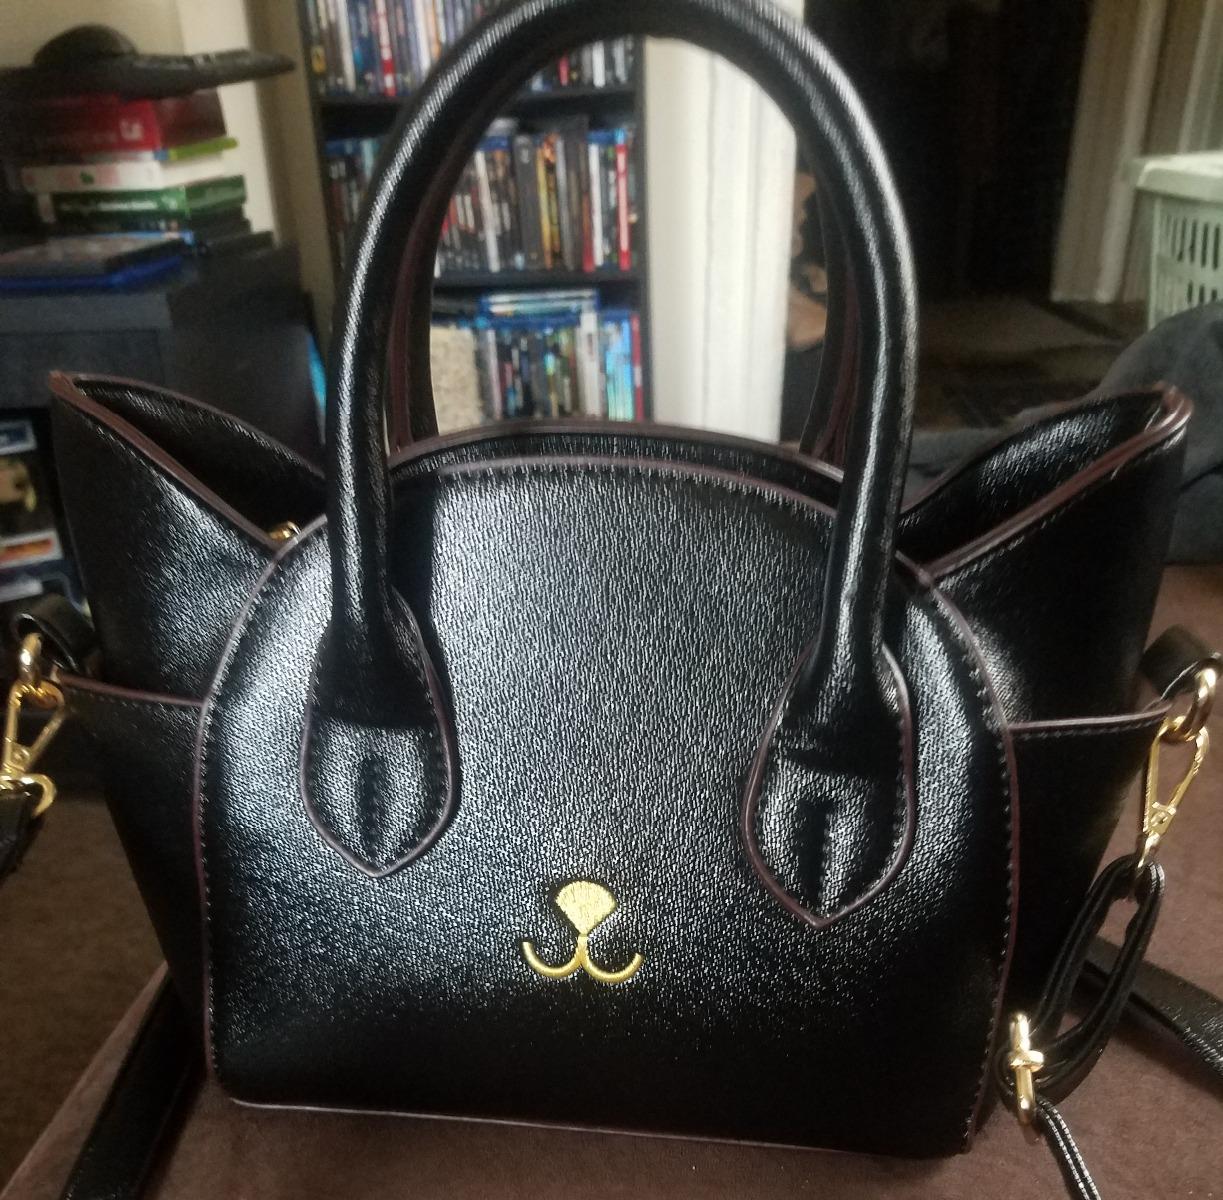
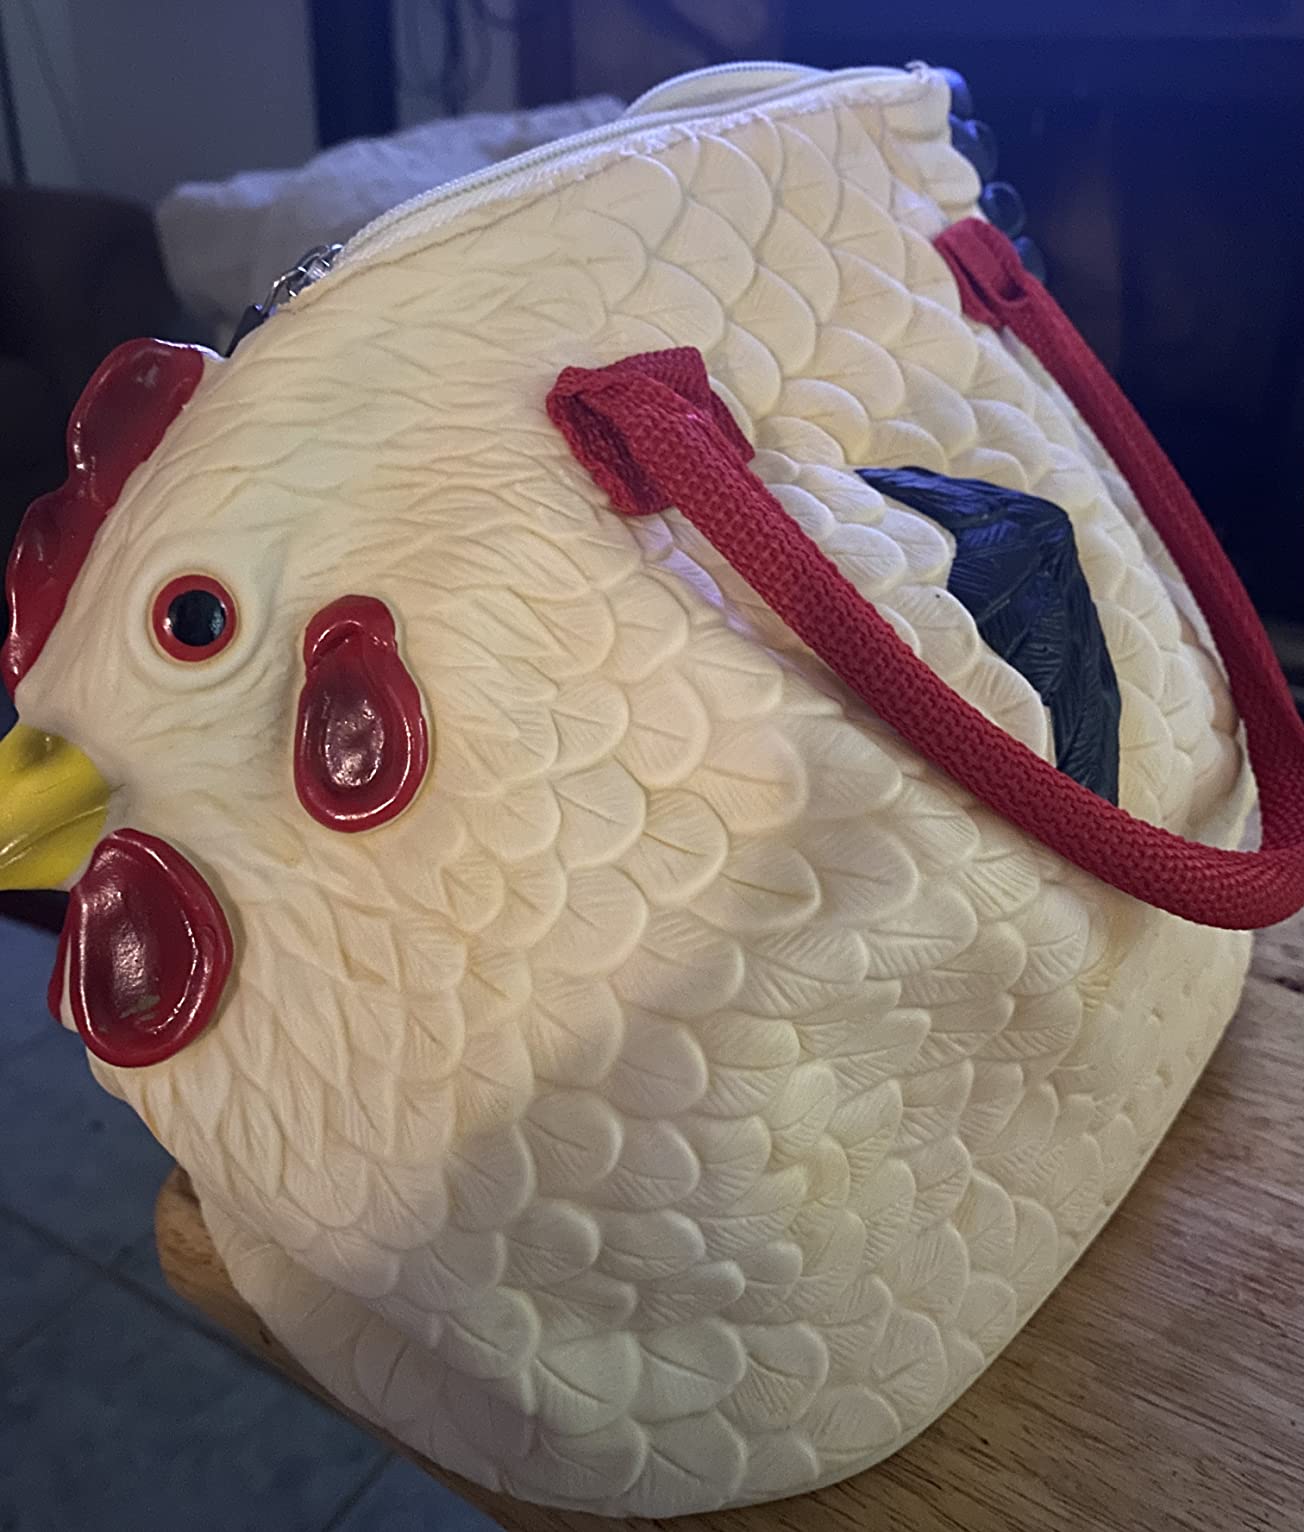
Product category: accessories_handbag
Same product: no